Menasha, Wisconsin

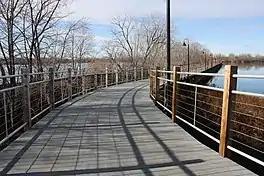
The Loop the Little Lake Trail

Menasha is located at (44.2129, −88.4362). According to the United States Census Bureau, the city has a total area of , of which, is land and is water.